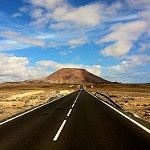
Scene: Outdoor